Dance Gavin Dance

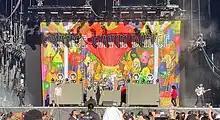
Dance Gavin Dance performing at Aftershock 2023.

Jon Mess and Eric Lodge rejoined the band in mid-2010. Josh Benton, former guitarist and bandmate of Kurt Travis in No Not Constant, took up guitar duties. In August Alternative Press said singer Kurt Travis and Dance Gavin Dance had officially parted ways in order for Jonny Craig to rejoin the band. Before dismissing Travis, the band briefly considered recording an album with Travis and Mess on vocals with producer Matt Bayles at the helm. Mess stated in an interview with noisey.vice.com that if Jonny wasn't willing to rejoin, the band would've broken up. Former guitarist Sean O'Sullivan rejoined the band for several home shows towards the end of 2010, returning the band to their "Downtown Battle Mountain" line-up. On March 8, 2011, the band released "Downtown Battle Mountain II".